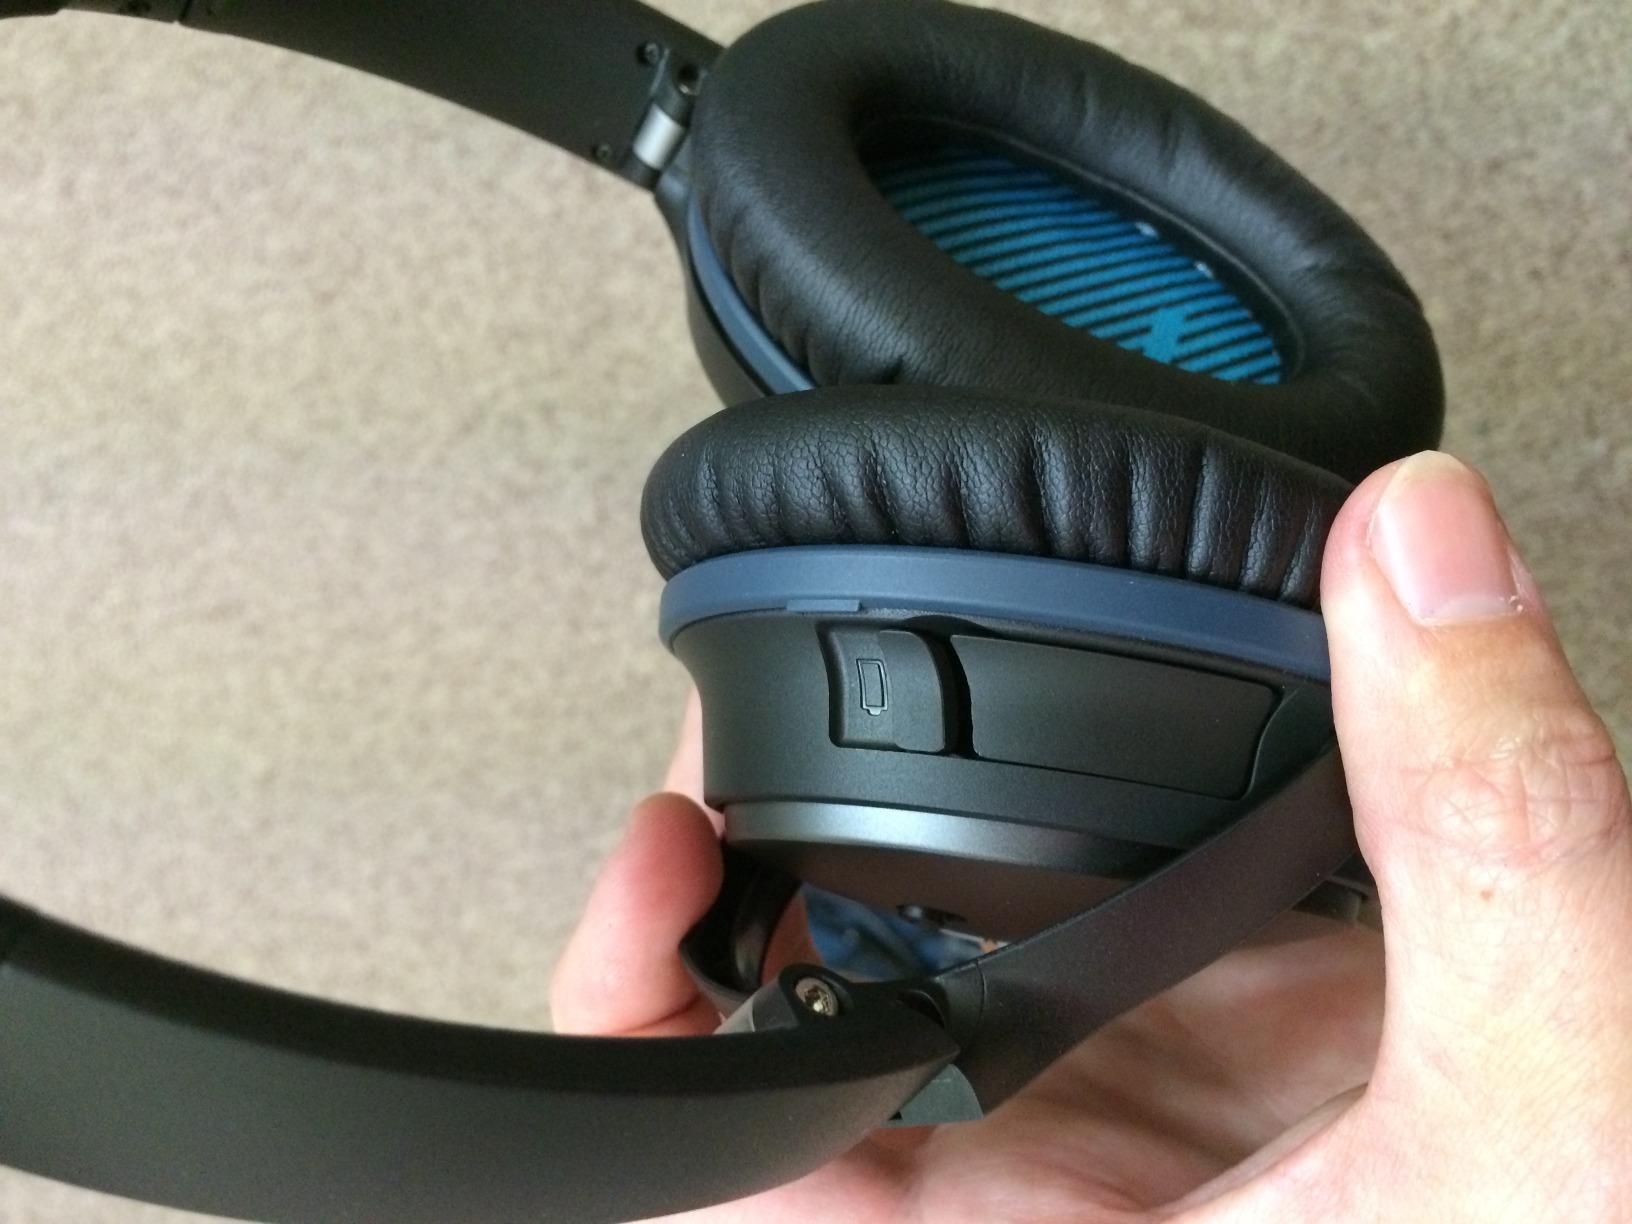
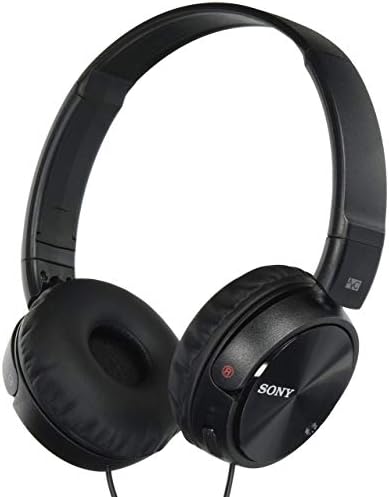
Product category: headphones
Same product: no